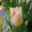
Label: tulip